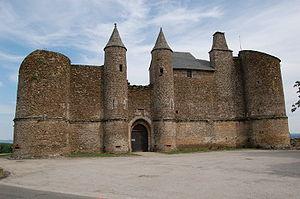
Château d'Onet-le-Château (Aveyron, France).
Cet article recense de manière non exhaustive les châteaux, maisons fortes, mottes castrales, situés dans le département français de l'Aveyron. Il est fait état des inscriptions et classements au titre des monuments historiques.
Le château d'Onet-le-Château a été bâti sur la commune d'Onet-le-Château en 1518-1519 pour les chanoines de Rodez, qui s’en servaient de résidence d'été, tout en gardant une vue sur la cathédrale Notre-Dame de Rodez.
Cet article recense les monuments historiques de l'Aveyron, en France.